Onkyokei

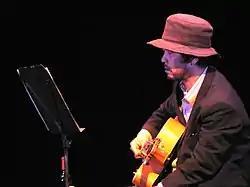
Taku Sugimoto, whose music is commonly associated with Onkyo

The Onkyo music movement or (translation: "reverberation of sound") is a form of free improvisation, emerging from Japan in the late 1990s. Onkyō can be translated as "sound, noise, echo". Some artists commonly associated with Onkyō include Toshimaru Nakamura, Tetuzi Akiyama, Sachiko M, and Taku Sugimoto, among others.